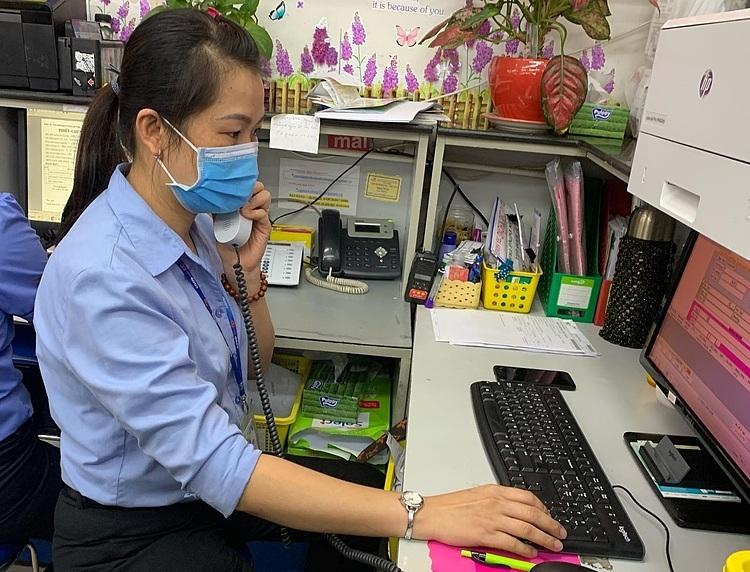
có một người phụ nữ đang ngồi trước màn hình máy tính